Finding Neverland (musical)

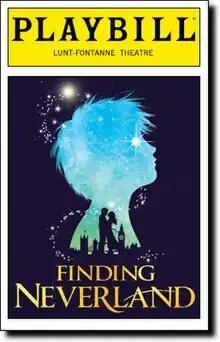
Broadway Playbill cover

Finding Neverland is a musical with music and lyrics by Gary Barlow and Eliot Kennedy and a book by James Graham adapted from the 1998 play "The Man Who Was Peter Pan" by Allan Knee and its 2004 film version "Finding Neverland". An early version of the musical made its world premiere at the Curve Theatre in Leicester in 2012 with a book by Allan Knee, music by Scott Frankel and lyrics by Michael Korie. A reworked version with the current writing team made its world premiere in 2014 at the American Repertory Theater in Cambridge, Massachusetts. Following completion of its Cambridge run, the production transferred to Broadway in March 2015.